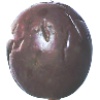
Label: Passion Fruit 1